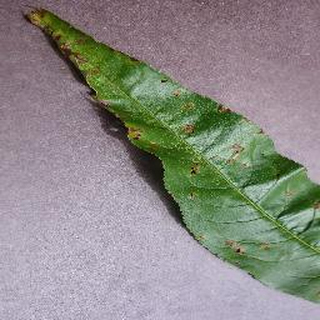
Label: peach_bacterial_spot